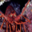
Label: lobster